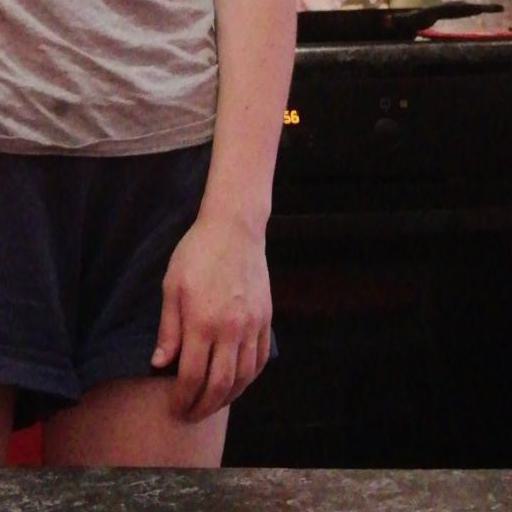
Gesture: no_gesture